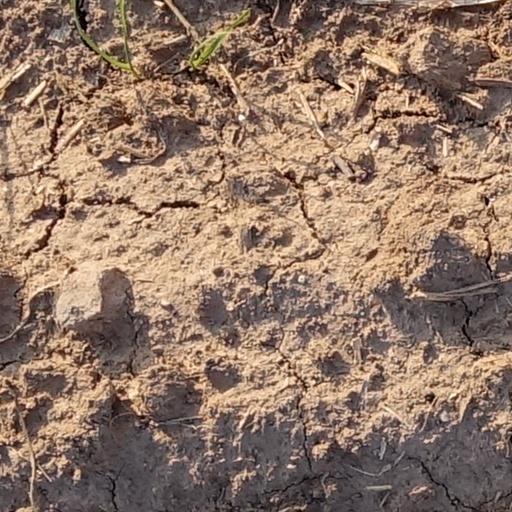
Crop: wheat